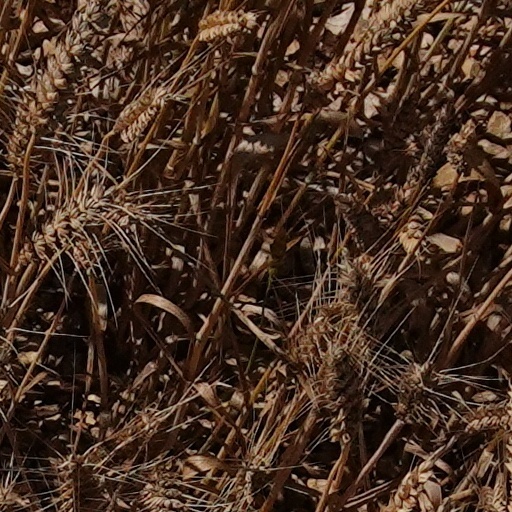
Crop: wheat